The Land of Bad Fantasy

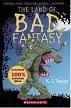
The Land of Bad Fantasy

The Land of Bad Fantasy is a children's fantasy novel written by K. J. Taylor which parodies the fantasy genre in general.